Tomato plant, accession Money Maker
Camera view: bottom (45 deg); turntable rotation: 60 degrees
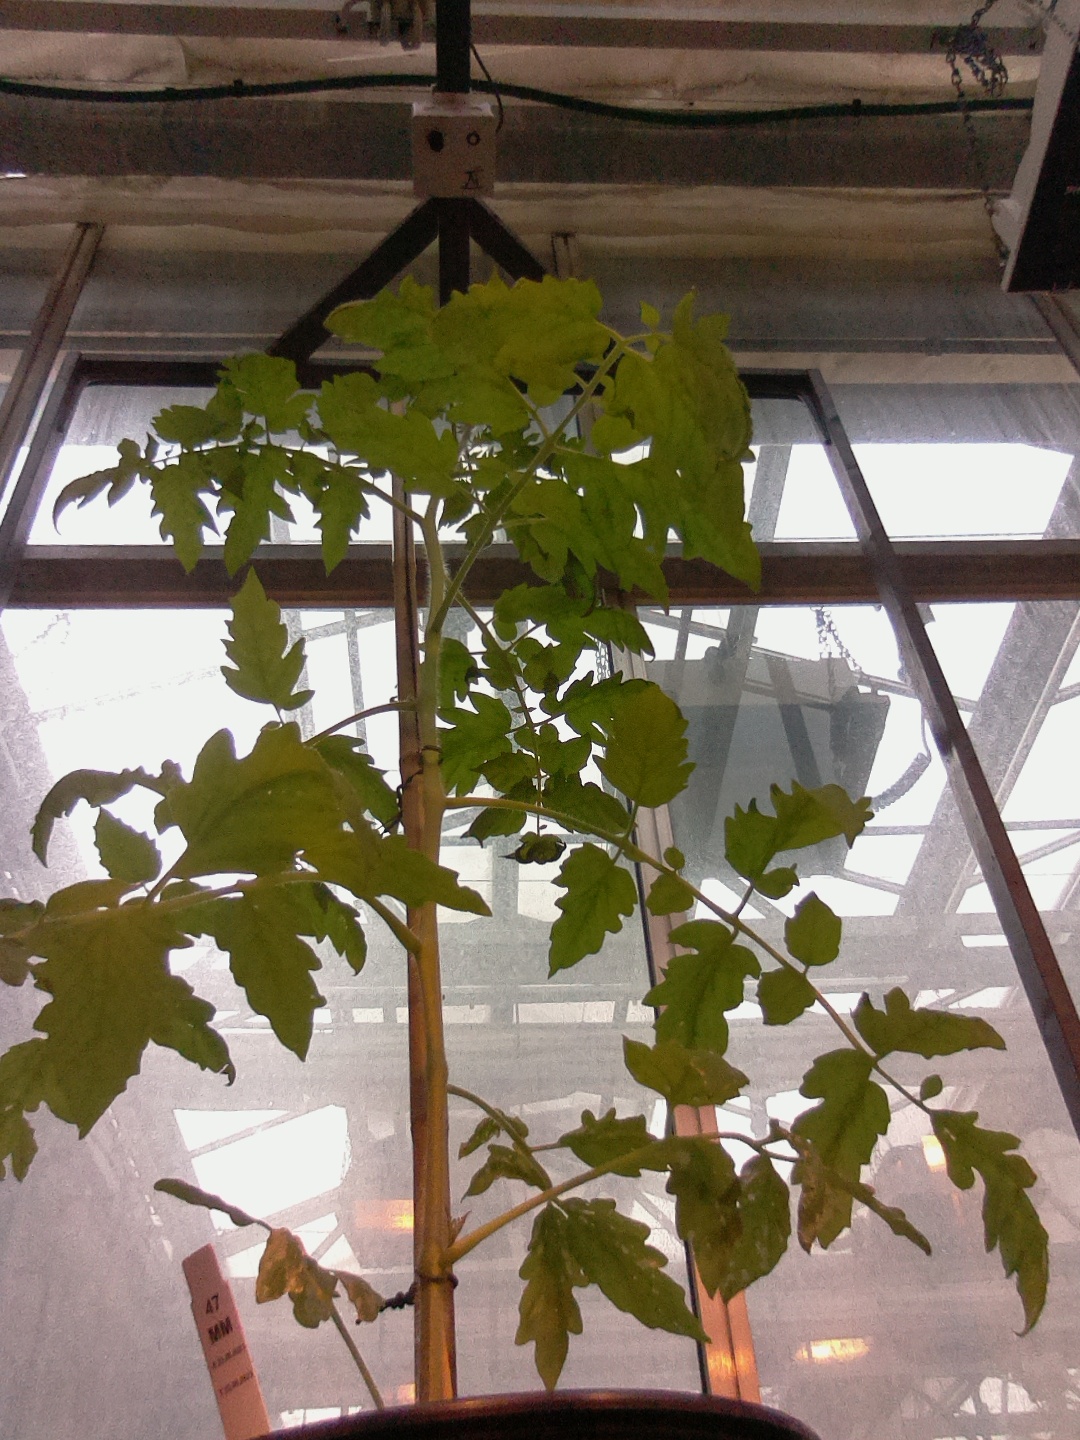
BBCH growth stage 16: 12 of true leaves visible